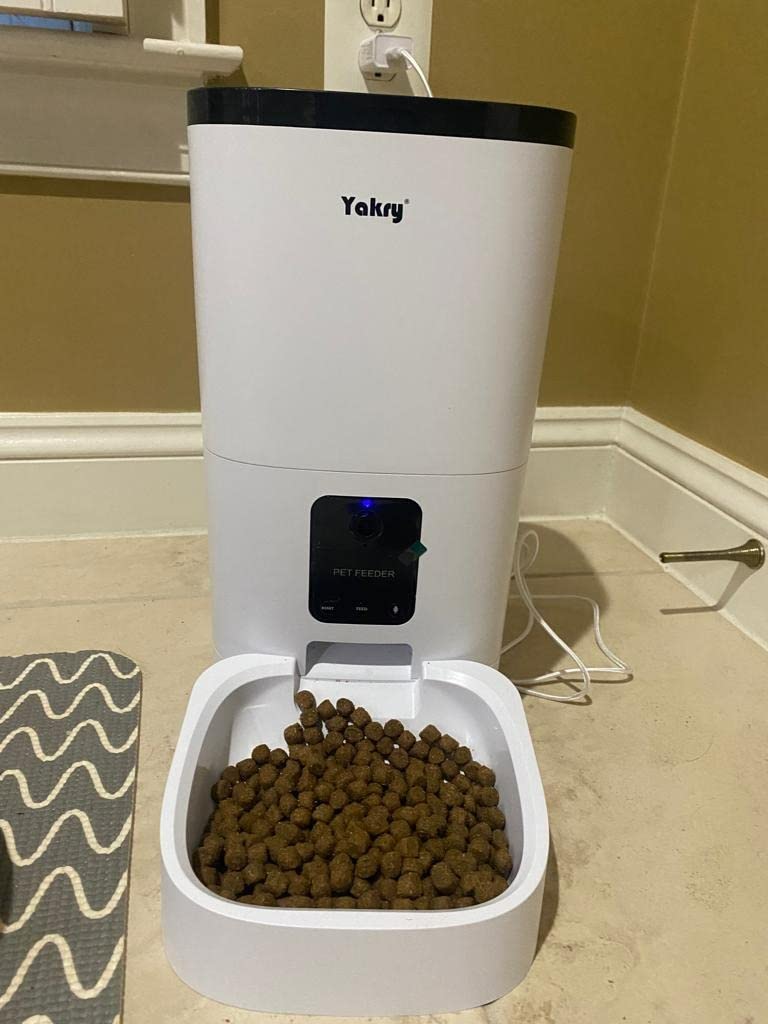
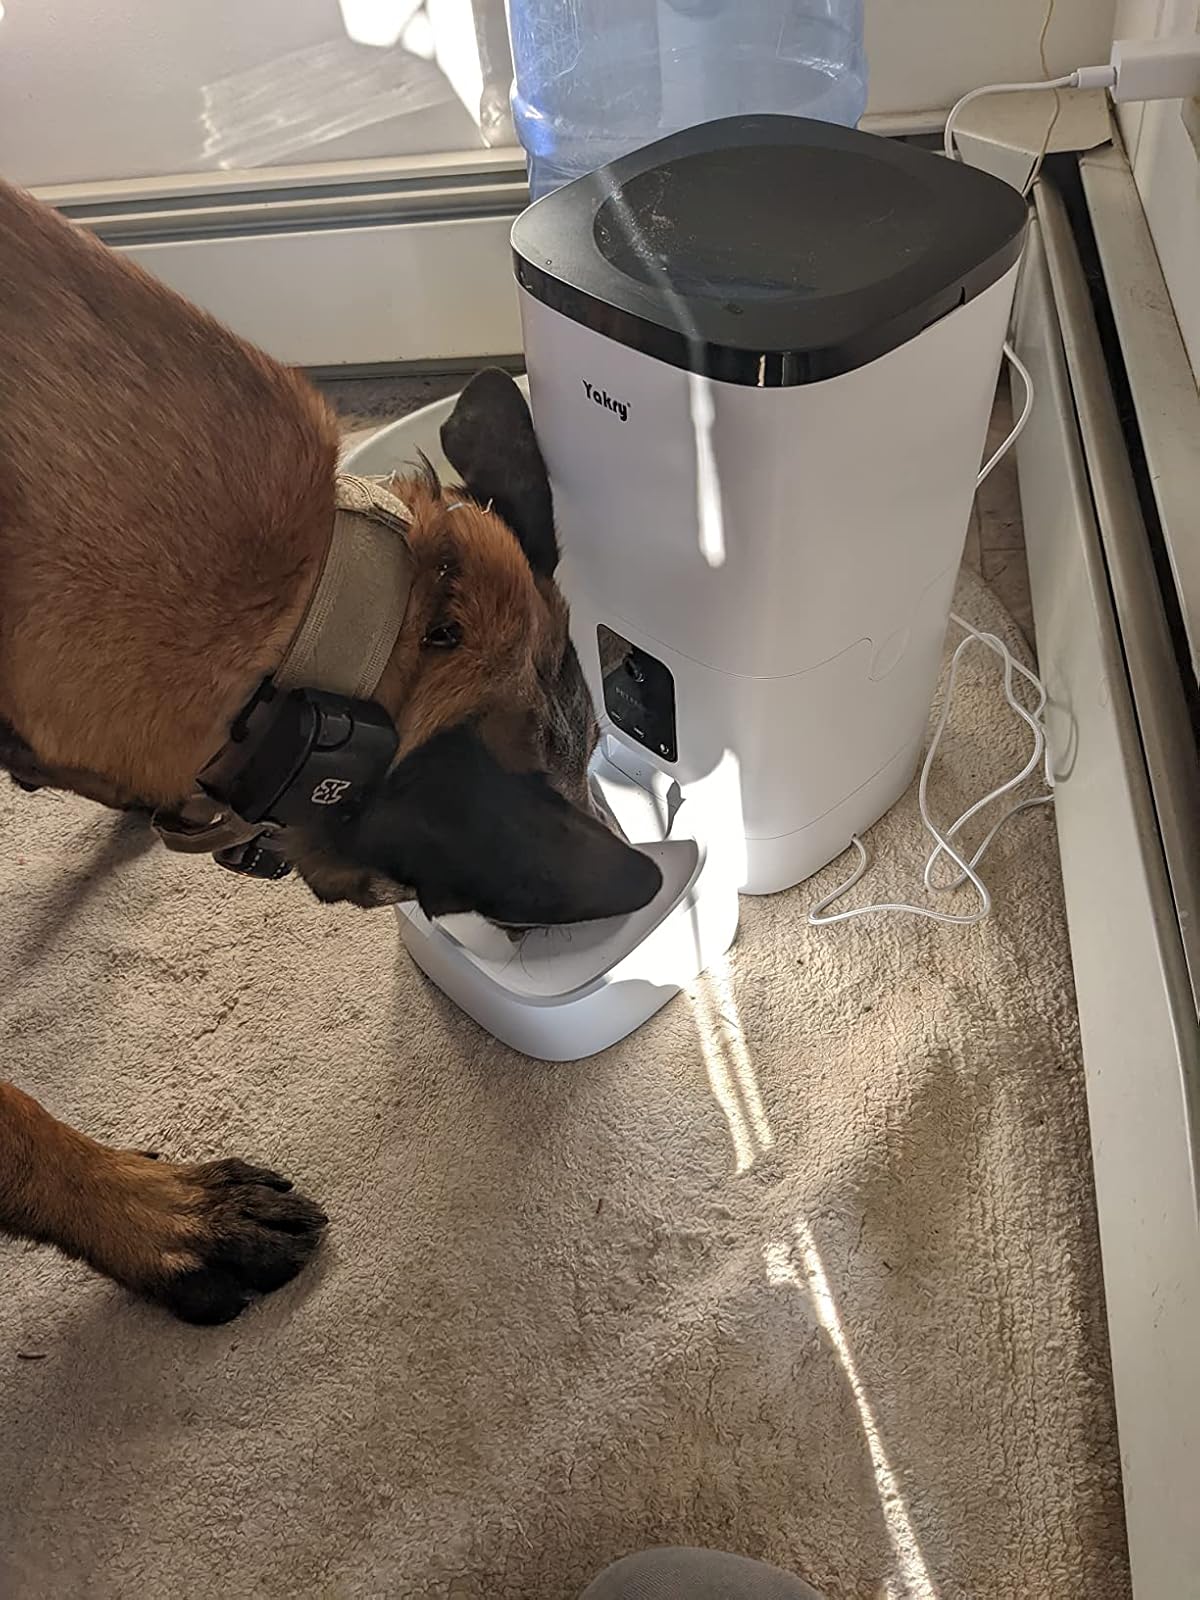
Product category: items_feeder
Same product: yes